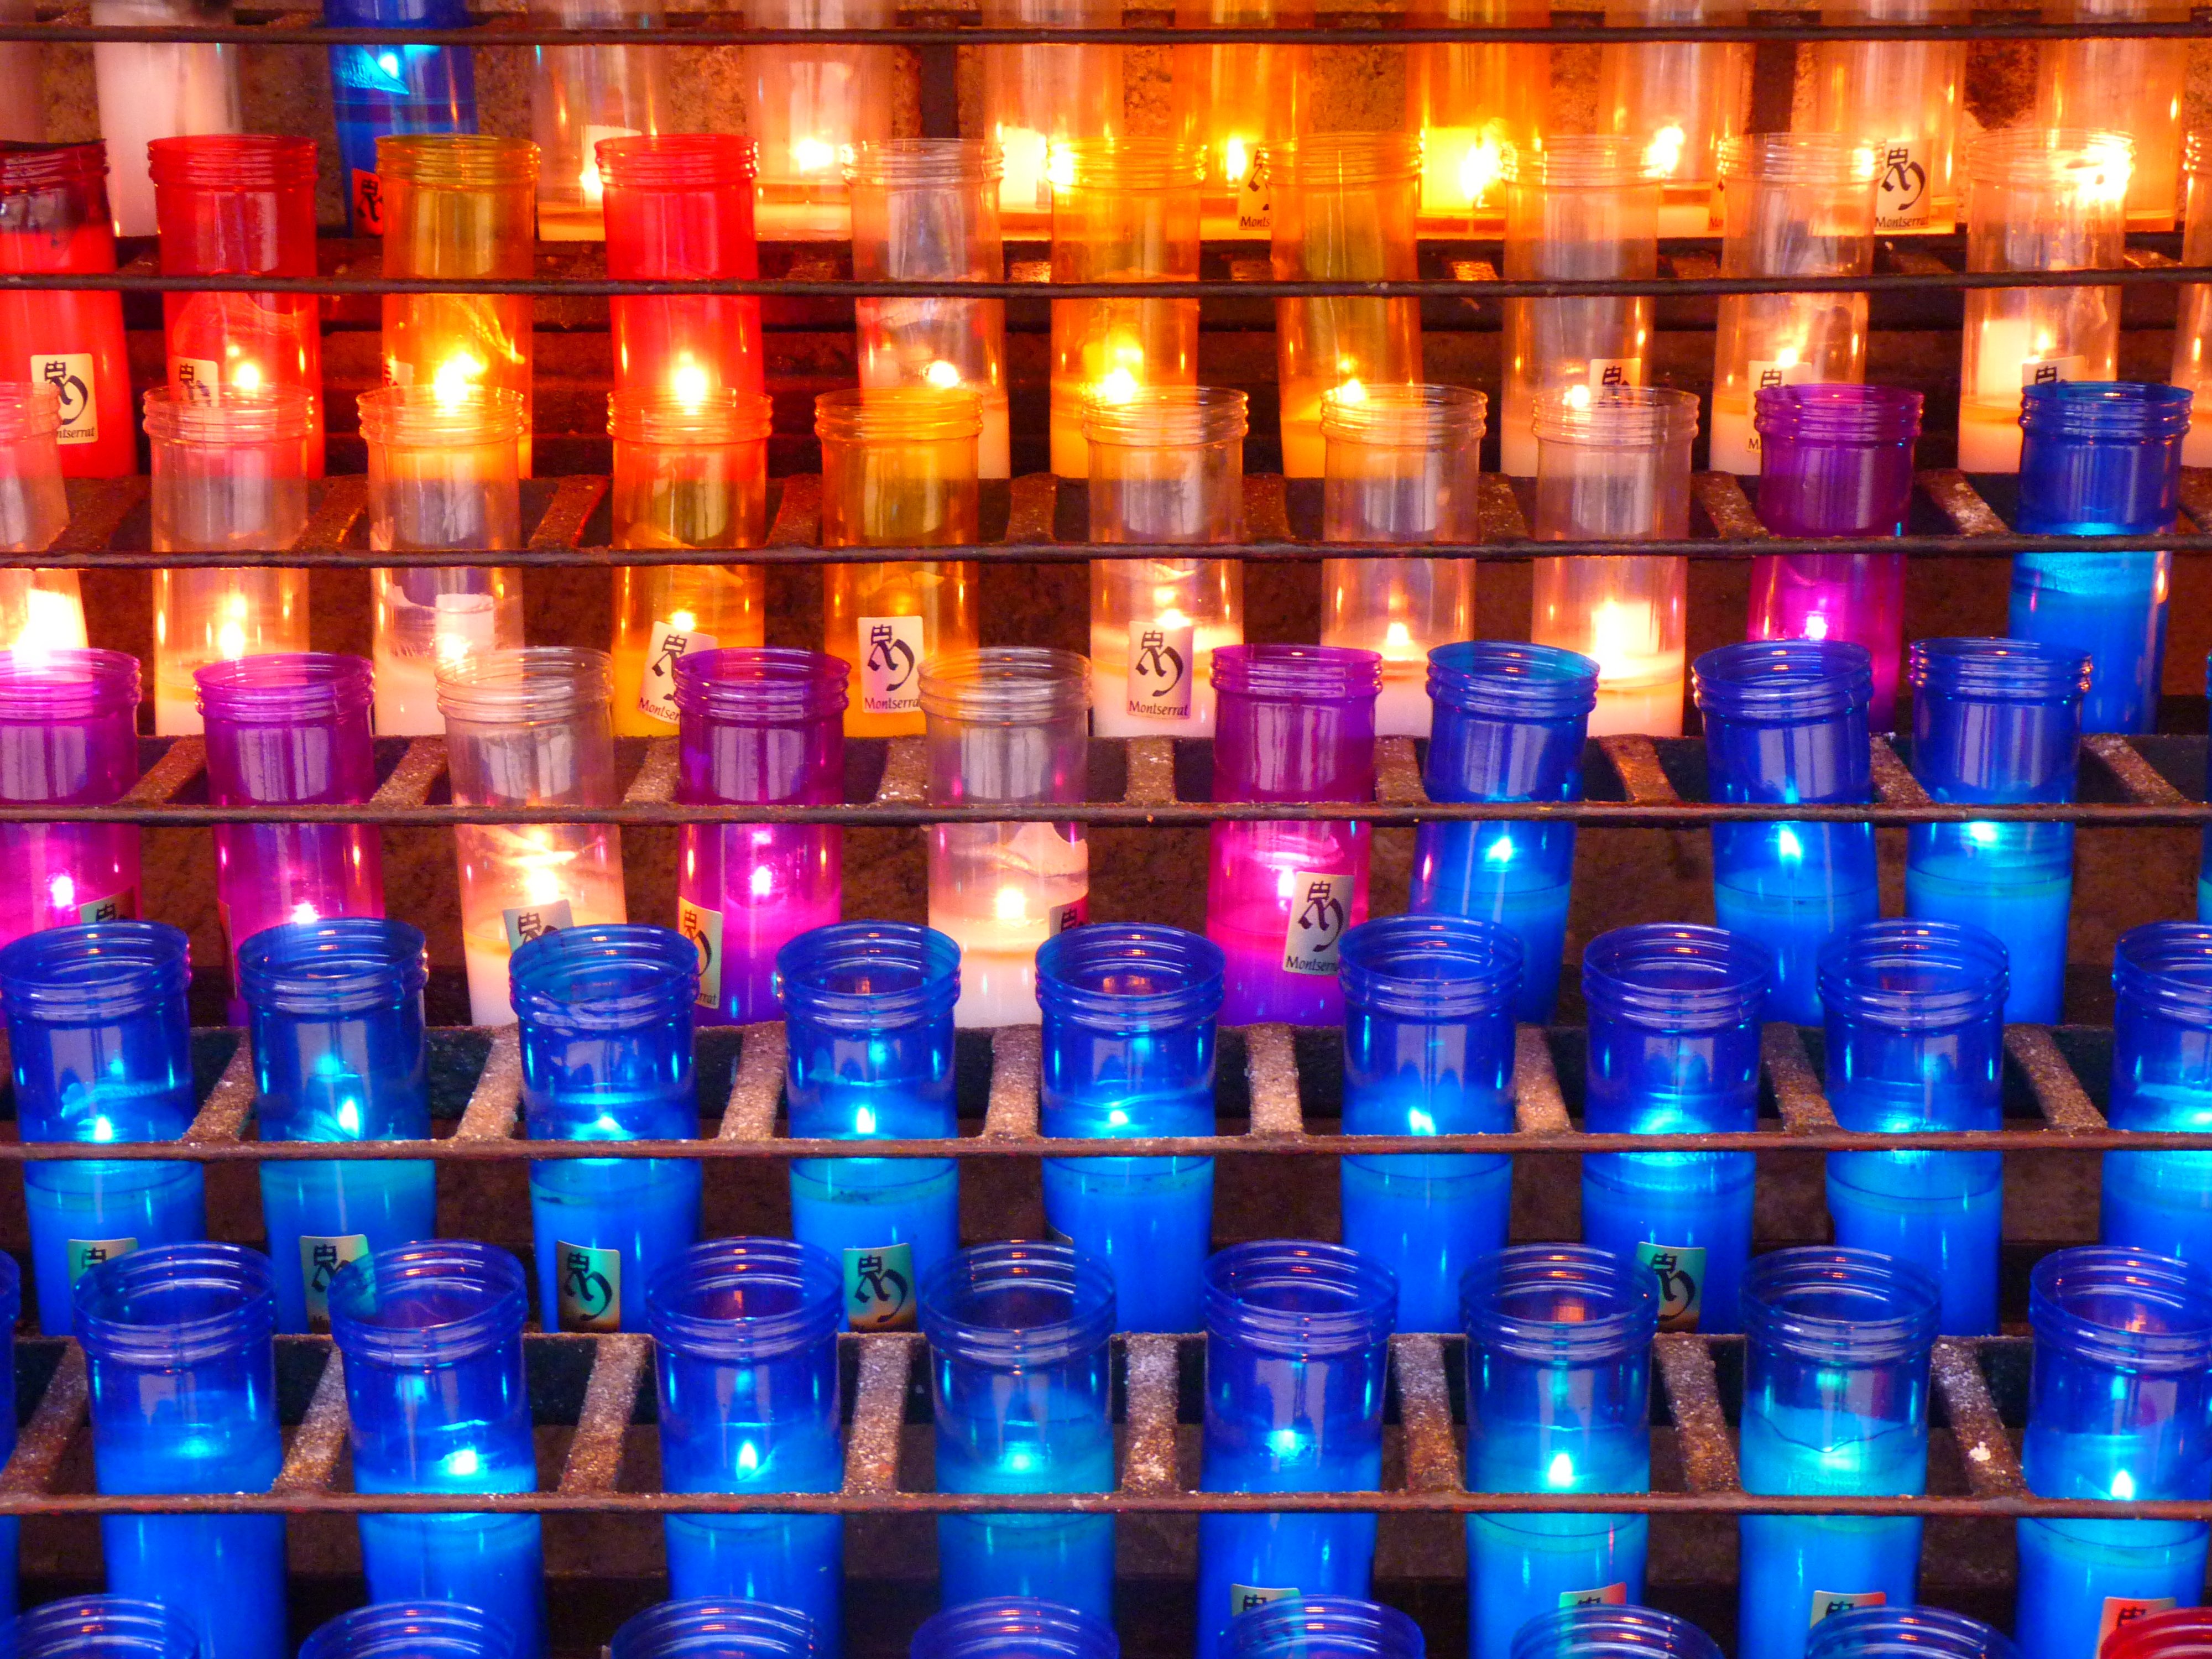
light, night, bar, color, drink, blue, colorful, heat, burn, candles, grave light